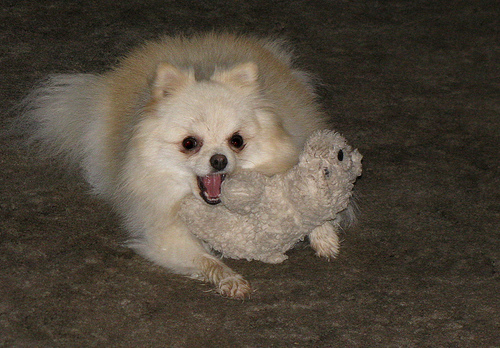
Breed: pomeranian